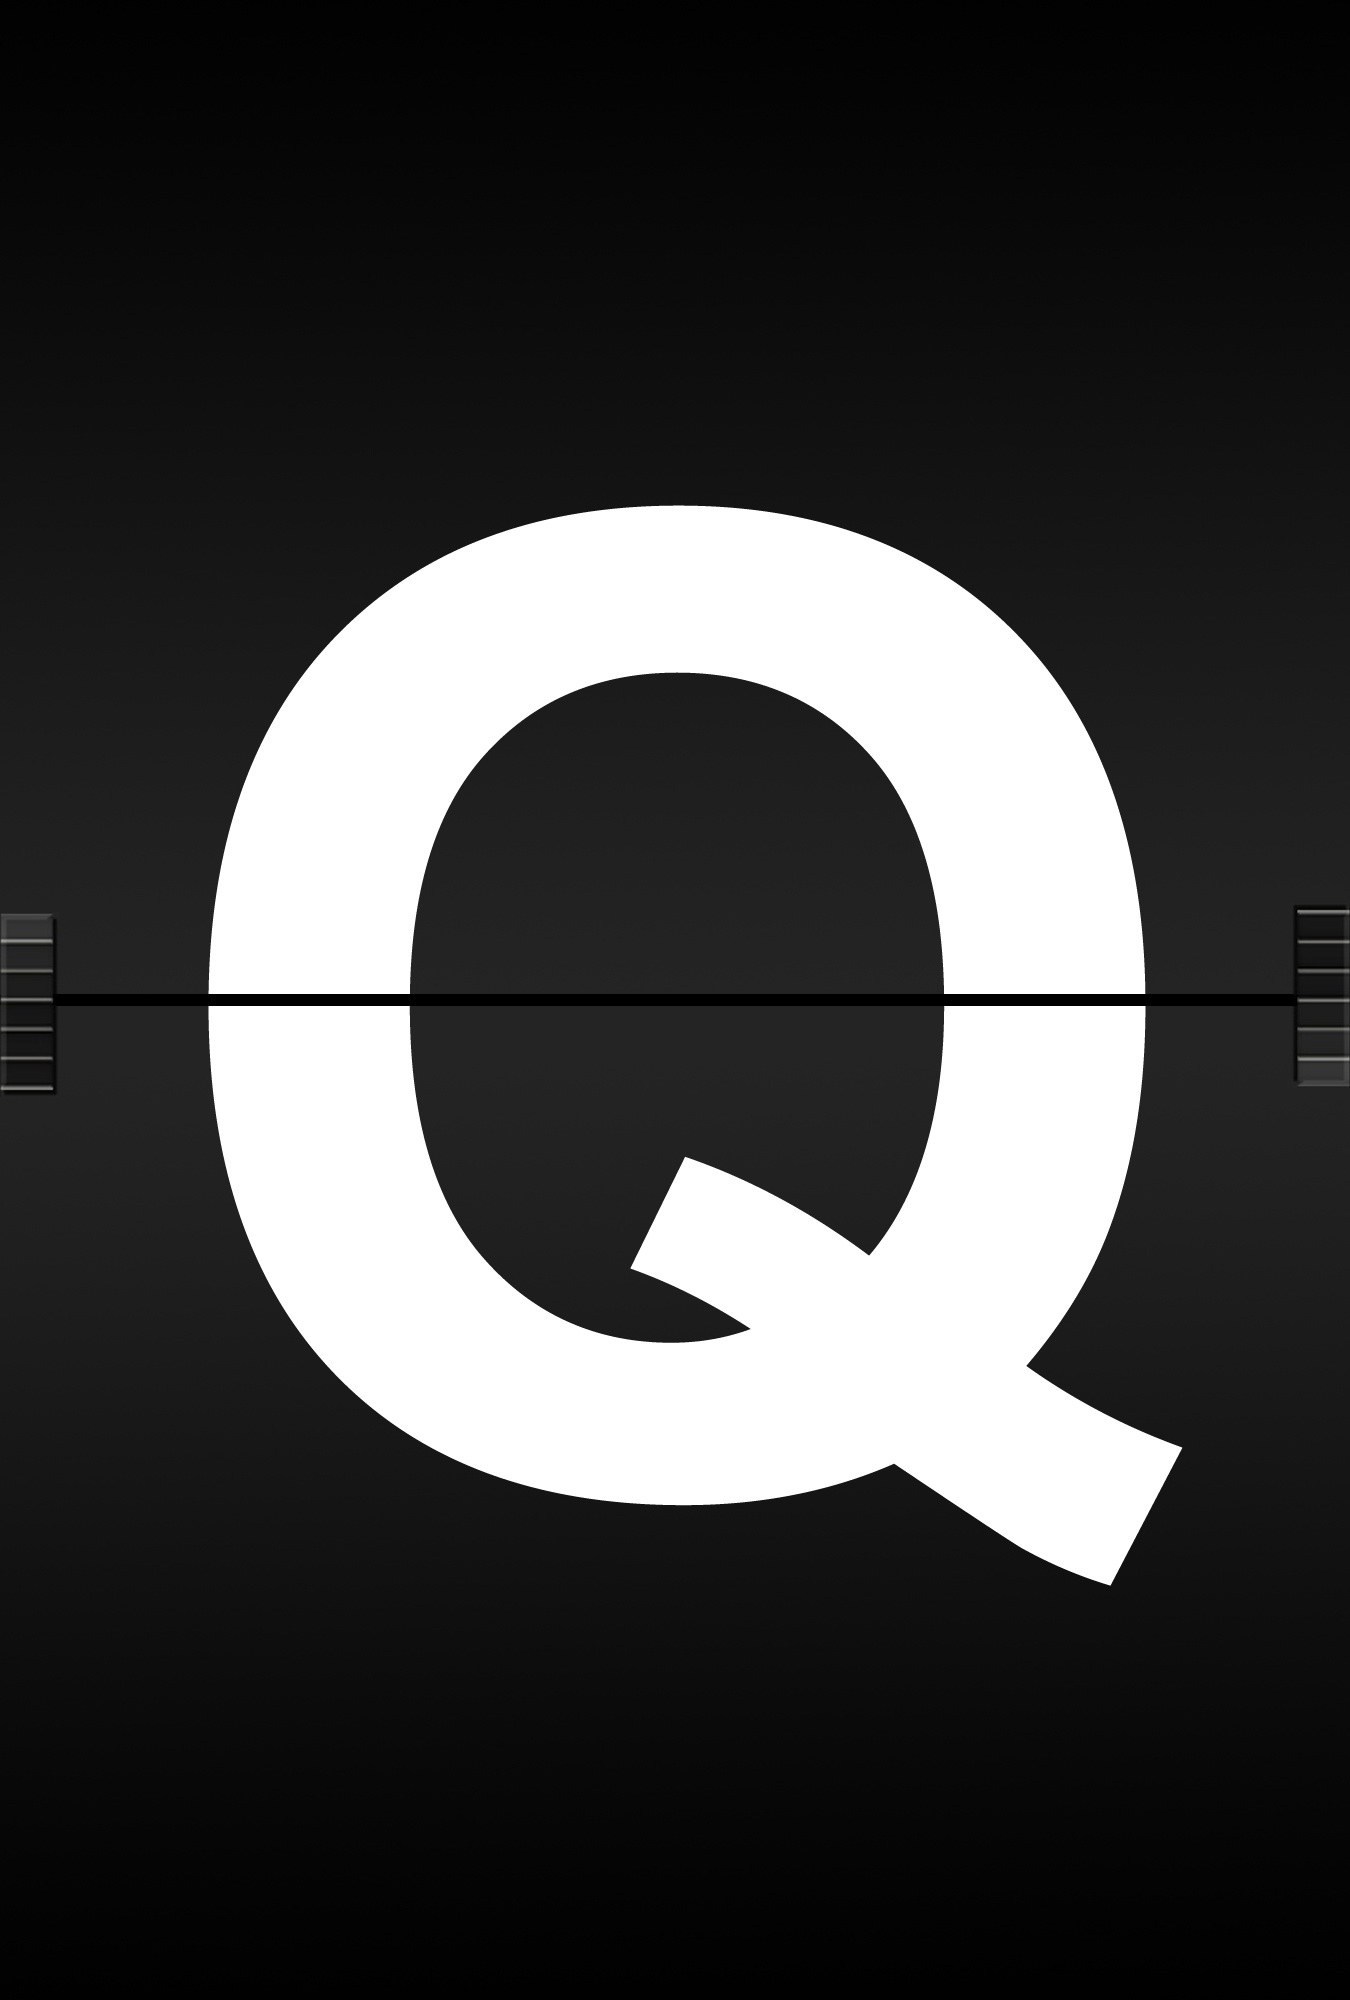
board, number, ad, airport, symbol, alphabet, communication, circle, brand, font, literacy, illustration, logo, text, diagram, school, letters, information, railway station, leave, symbols, scoreboard, abc, timeline, q, language, journal font